Symbols of the Rurikids

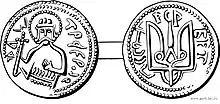
A "srebrenik" of Vladimir the Great.

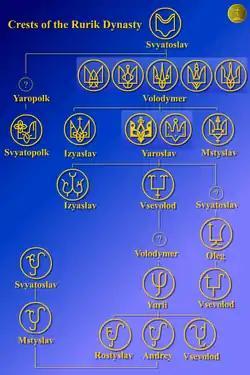

As a rule, on the coins of Kievan knyazes, one encounters figures in the form of bidents and tridents. The same symbols could look different depending on the item on which they were depicted. Thus, the emblems of the knyazes on seals are depicted schematically, in a maximally simplified form, whilst on coins the same symbols have a large number of additional ornamental elements. The heraldic symbols of Rus’ knyazes are known to us not only in the form of depictions on coins and seals, but also on pendants, rings, weapons, etc. Based on these findings, it is possible not only to trace the evolution of the symbols of the knyazes of Kievan Rus’, but also to try to reconstruct their origins.